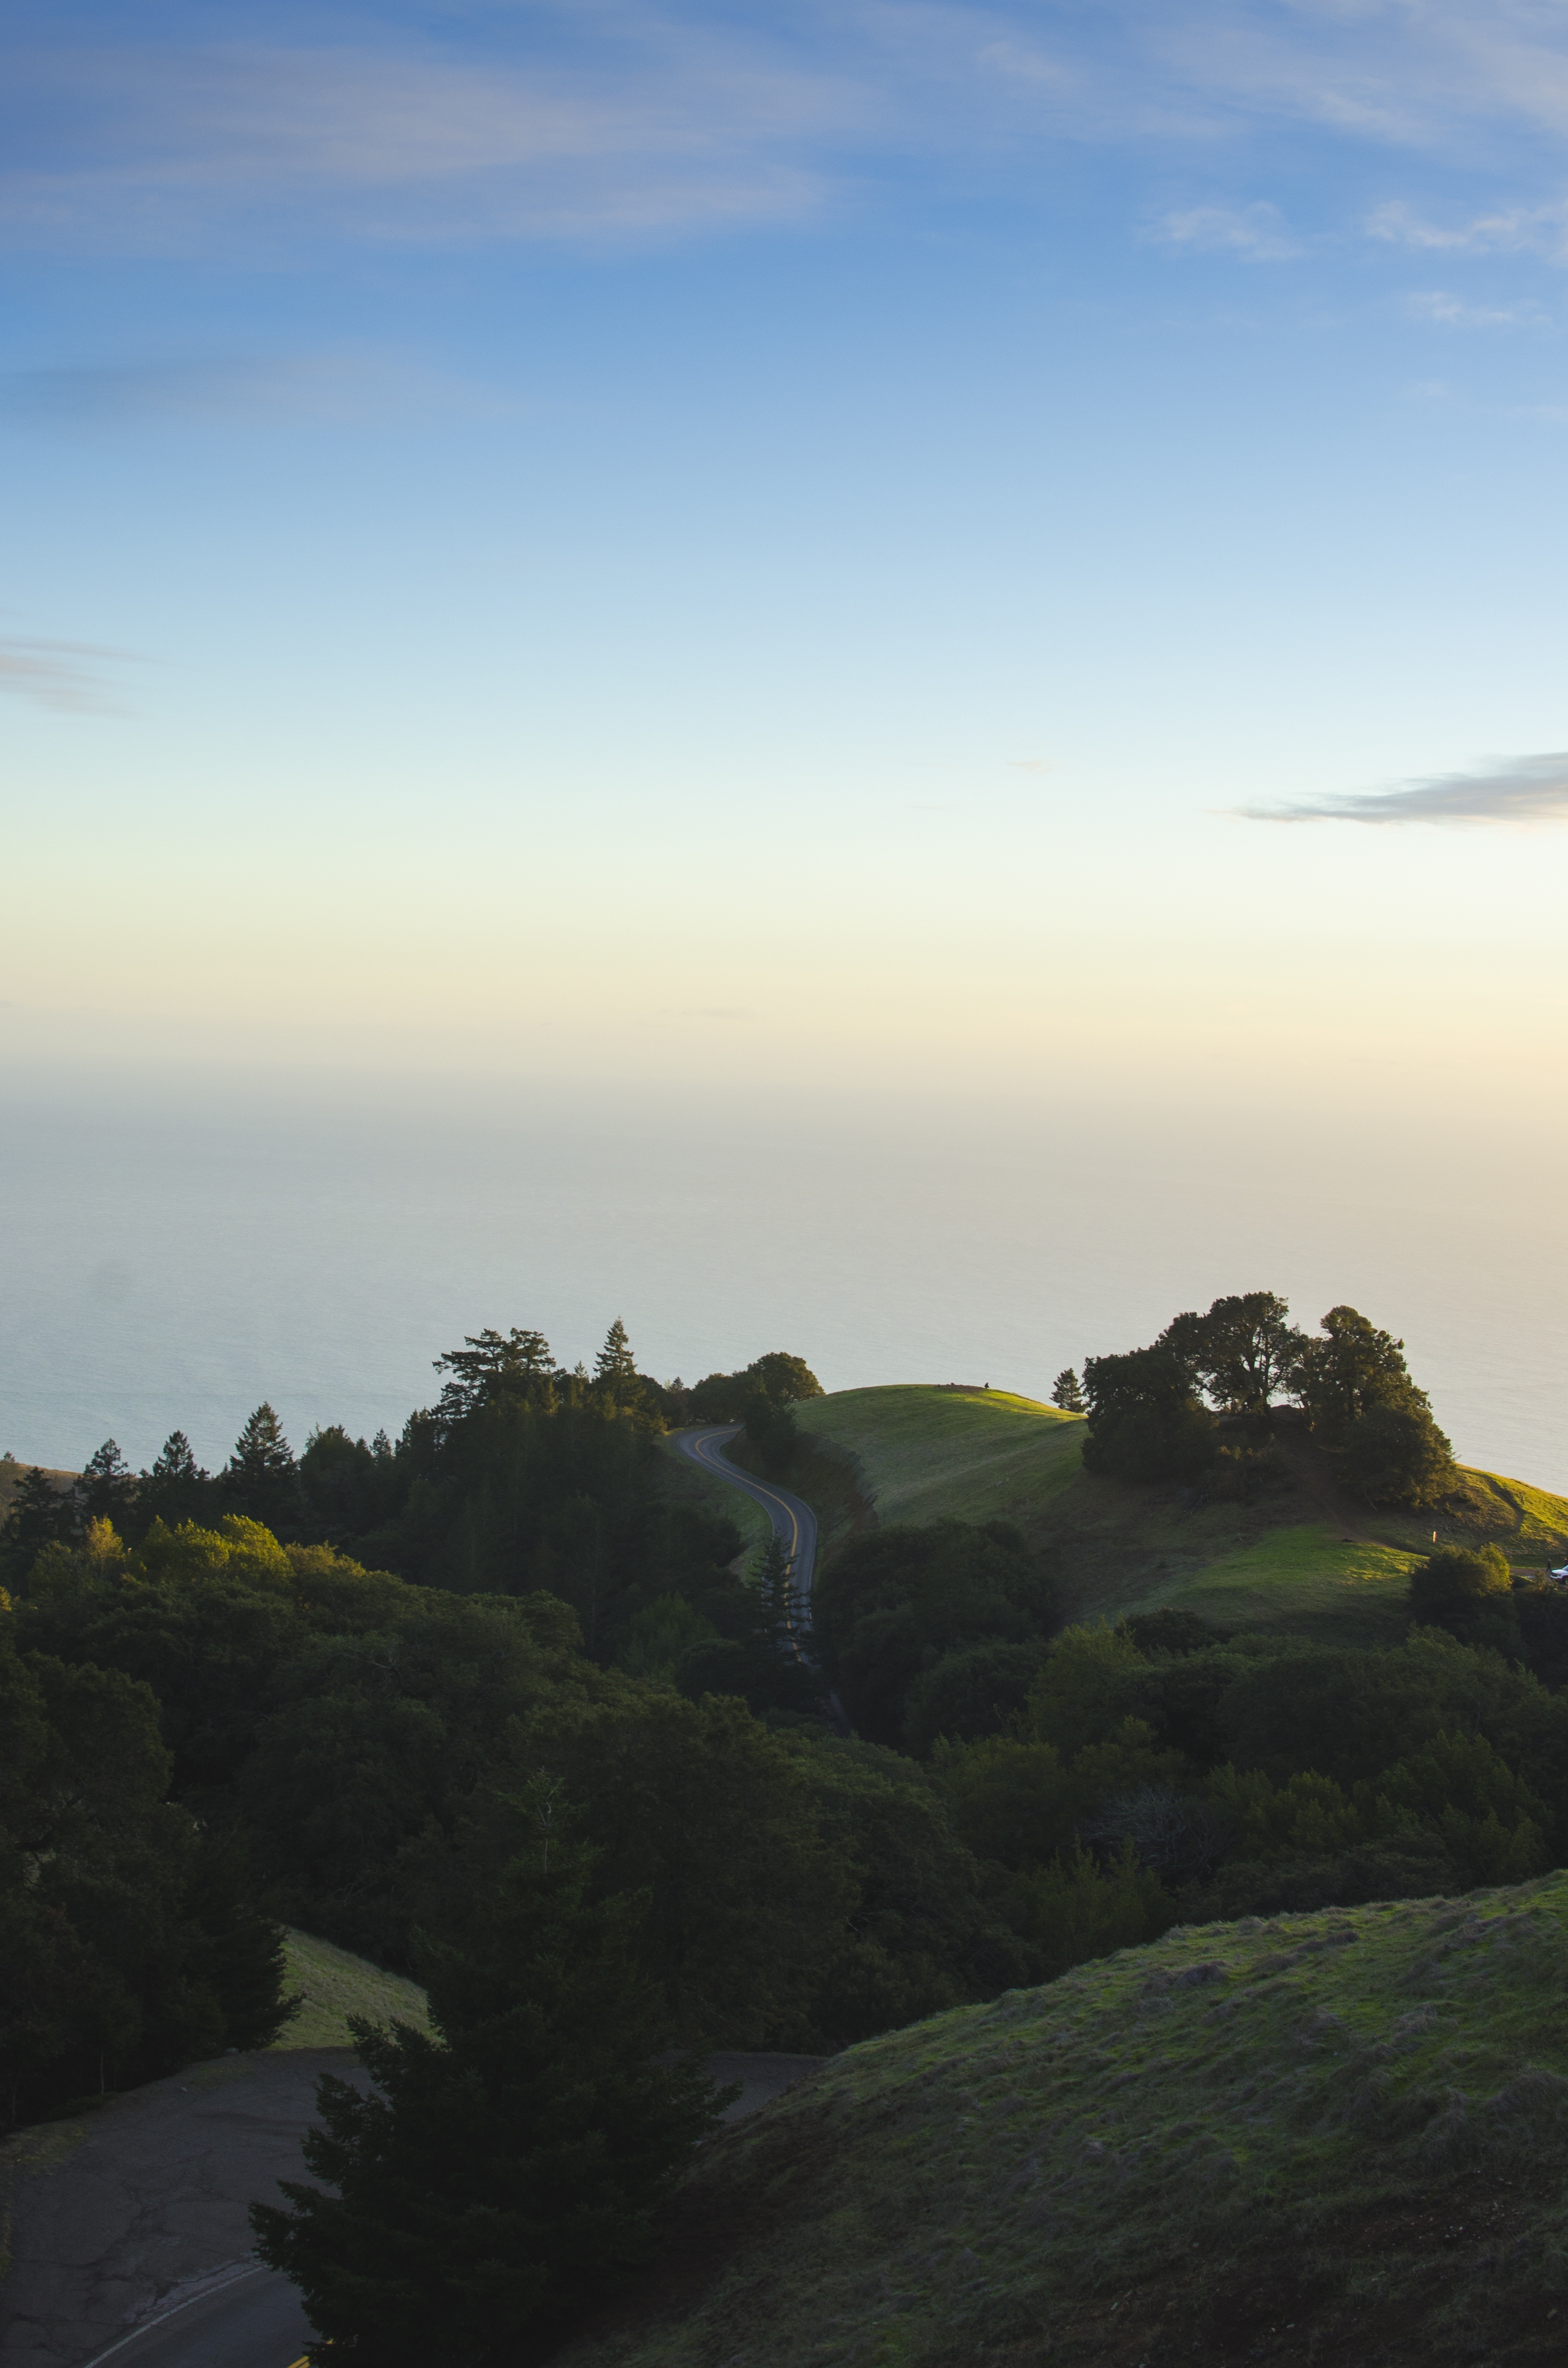
landscape, sea, coast, tree, nature, grass, outdoor, rock, ocean, horizon, mountain, cloud, sky, sunrise, sunset, mist, countryside, sunlight, morning, hill, dawn, land, mountain range, country, dusk, evening, rural, green, reflection, scenic, natural, scenery, terrain, trees, hills, clouds, rural area, landform, nature landscape, atmospheric phenomenon, mountainous landforms